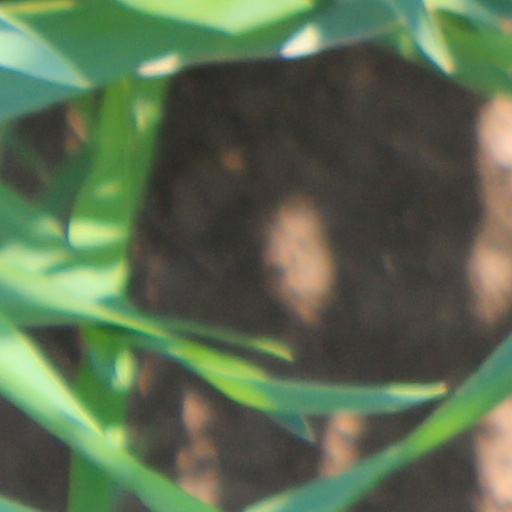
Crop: wheat